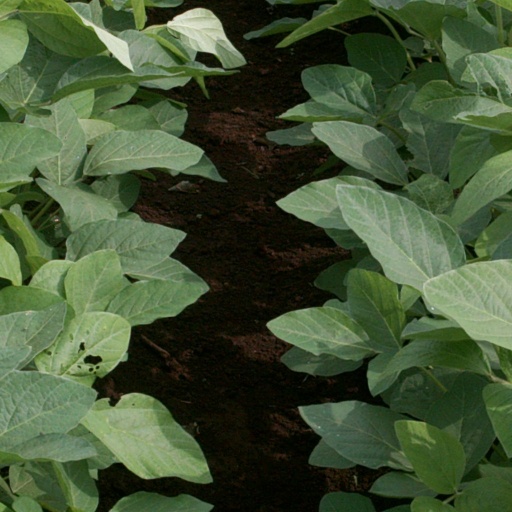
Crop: soybean